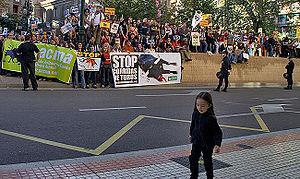
Le Parti animaliste contre la maltraitance animale, en espagnol « Partido Animalista Contra el Maltrato Animal », anciennement nommé « Parti anti-corrida contre la maltraitance animale », en espagnol « Partido Antitaurino Contra el Maltrato Animal », est un parti politique espagnol fondé le 23 février 2003 à Bilbao dont le but est l'abolition de la corrida, le bien-être animal et les droits des animaux.
France anti corrida collectif
L’opposition à la corrida regroupe l'ensemble des critiques formulées à l'encontre de celle-ci. Il peut s'agir de l'opposition militante conduite par les différents mouvements ou associations qui réclament aujourd'hui l'abolition de la corrida, ou n'être qu'un simple désaveu de celle-ci. Cette opposition est d'ordre éthique et porte sur les souffrances et l'agonie du taureau, mis à mort au terme d'un spectacle jugé barbare par beaucoup, voire sadique par certains, avec l'utilisation particulièrement destructrice des piques puis, à un moindre degré, des banderilles.